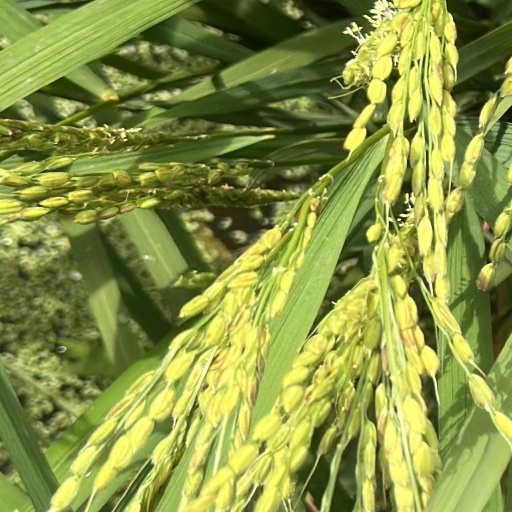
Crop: rice